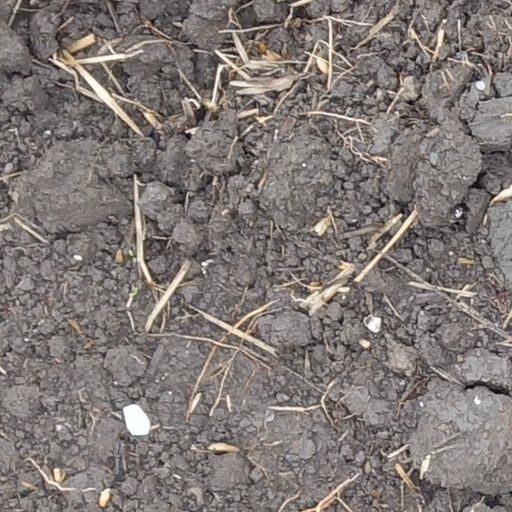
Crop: wheat